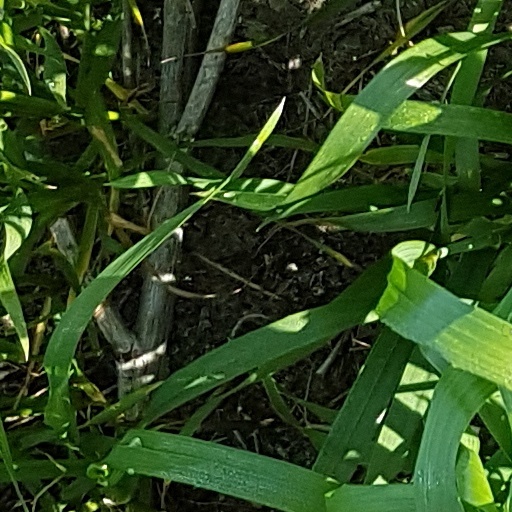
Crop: wheat